Florentine biscuit
Also known as:
ar - Arabic: البسكويت الفلورنسي
de - German: Florentiner
fr - French: Florentin
he - Hebrew: עוגיית פלורנטין
hu - Hungarian: Moszkauer
ja - Japanese: フロランタン
nl - Dutch: Florentine
pt - Portuguese: Biscoito florentino
ru - Russian: Флорентини
uk - Ukrainian: Флорентіні
Category: snack, dessert (biscuit)
Cuisine: Italian
Associated cuisines: Italian
Area: Florence
Countries: Italy
Region: Southern Europe

The dish is a made of nuts (typically hazelnuts and almonds) and candied cherries mixed with sugar melted together with butter and honey, cooked in an oven. They are often coated on the bottom with chocolate, which is traditionally scored in a wave pattern with the tines of a fork for decoration.

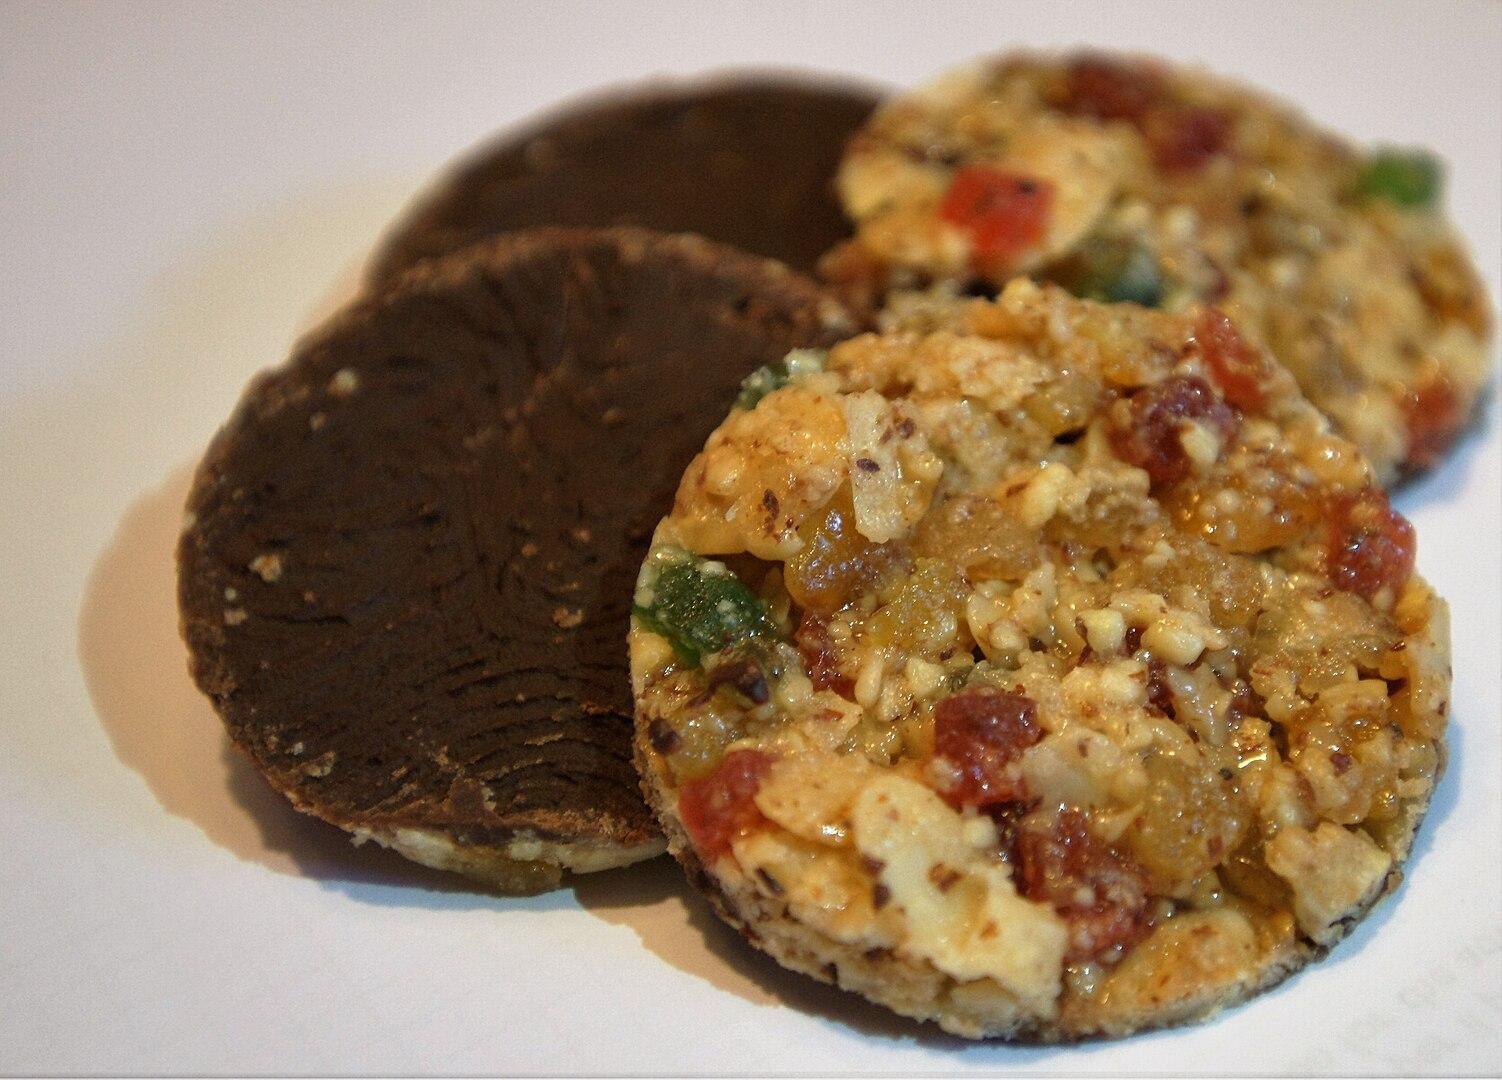